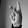
ASL letter: K